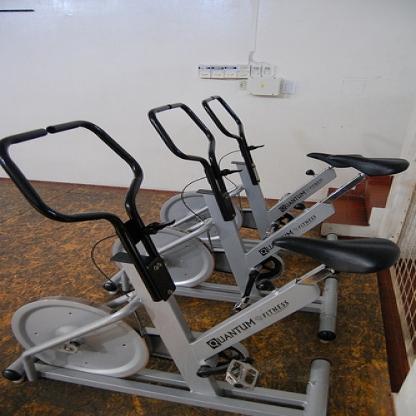
Scene: Indoor